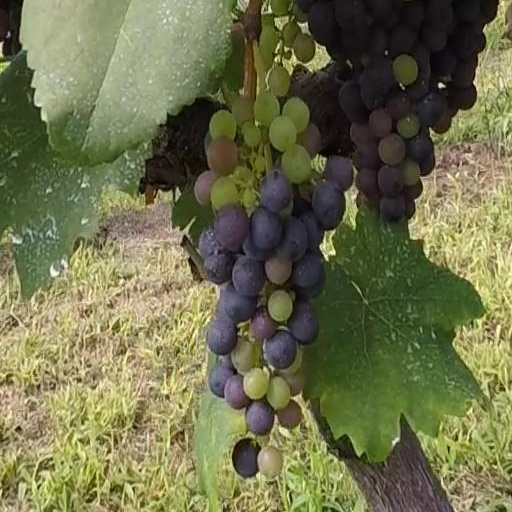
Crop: grape